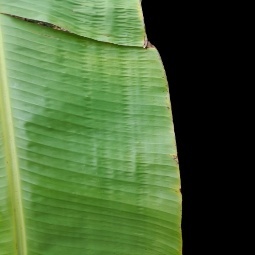
Label: Calcium